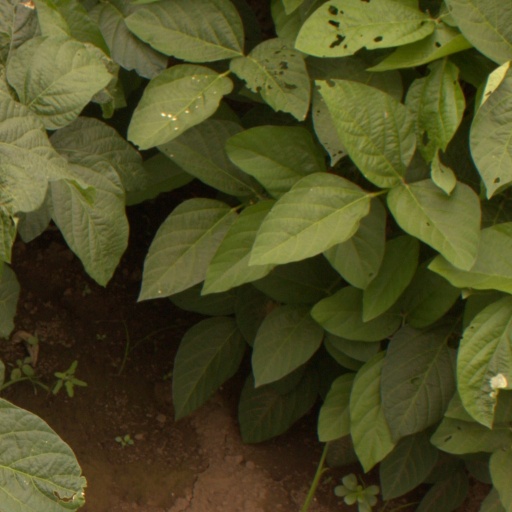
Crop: soybean